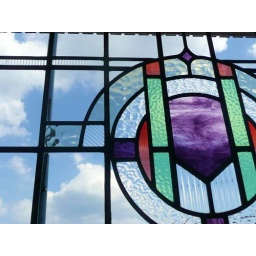
Stained glass on a sunny day; out of the window in the Anchor, Birmingham